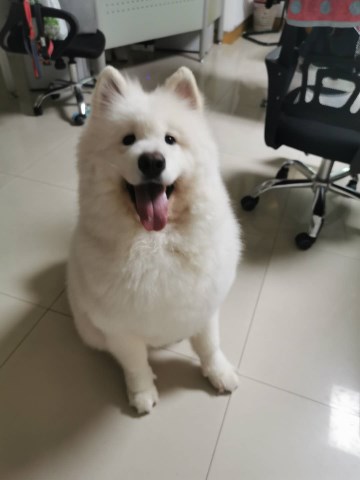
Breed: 2192-n000088-Samoyed